Damascus

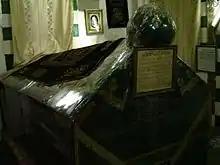
Grave of Bilal ibn Rabah in Bab al-Saghir cemetery, Damascus

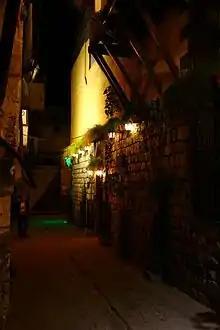
Narrow alley in old Damascus

In the 2004 Census of Population conducted by Central Bureau of Statistics (Syria), Damascus had a population of 1,552,161 living in 309,317 of its 345,097 total dwellings.